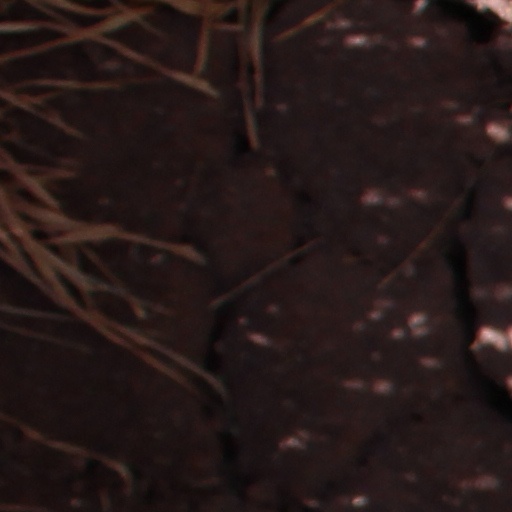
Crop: wheat